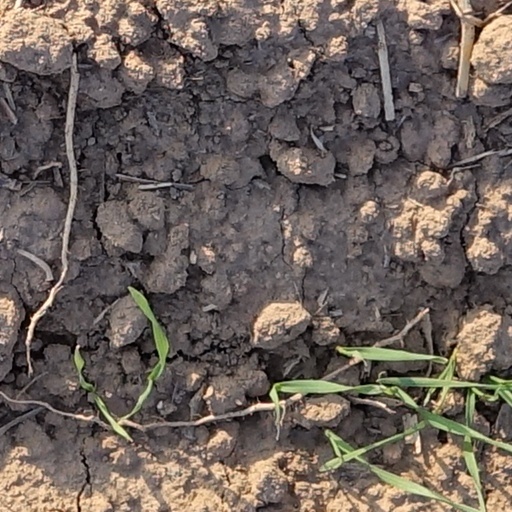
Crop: wheat